Transportation in New York City

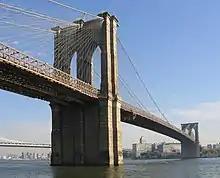
The Brooklyn Bridge, one of the world's most recognizable structures, connects Manhattan with Brooklyn

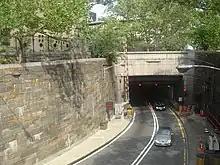
Queens–Midtown Tunnel, the start of the Long Island Expressway

With its Gothic-revival double-arched stone towers and diagonal suspension wires, the Brooklyn Bridge is one of the city's most recognized architectural structures, depicted by artists such as Hart Crane and Georgia O'Keeffe. The Brooklyn Bridge's main span is , and was the longest in the world when it was completed. The Williamsburg Bridge and Manhattan Bridge are the two others in the trio of architecturally notable East River crossings. The Ed Koch Queensboro Bridge, which links Manhattan and Queens, is an important piece of cantilever bridge design. The borough of Staten Island is connected to Brooklyn through the Verrazzano-Narrows Bridge. The George Washington Bridge, spanning the Hudson River between New York City and Fort Lee, New Jersey, is the world's busiest bridge in terms of vehicular traffic.